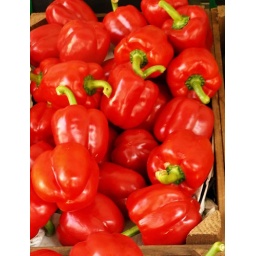
juicy red peppers caught my eye in the green grocers